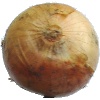
Label: white_onion